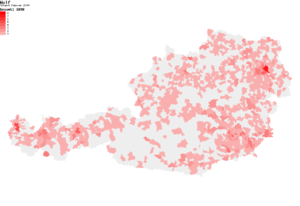
Wolf, qui est le mot allemand, anglais et néerlandais pour loup, peut désigner :